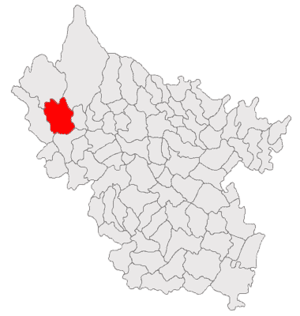
Nehoiu est une ville roumaine située dans le județ de Buzău.